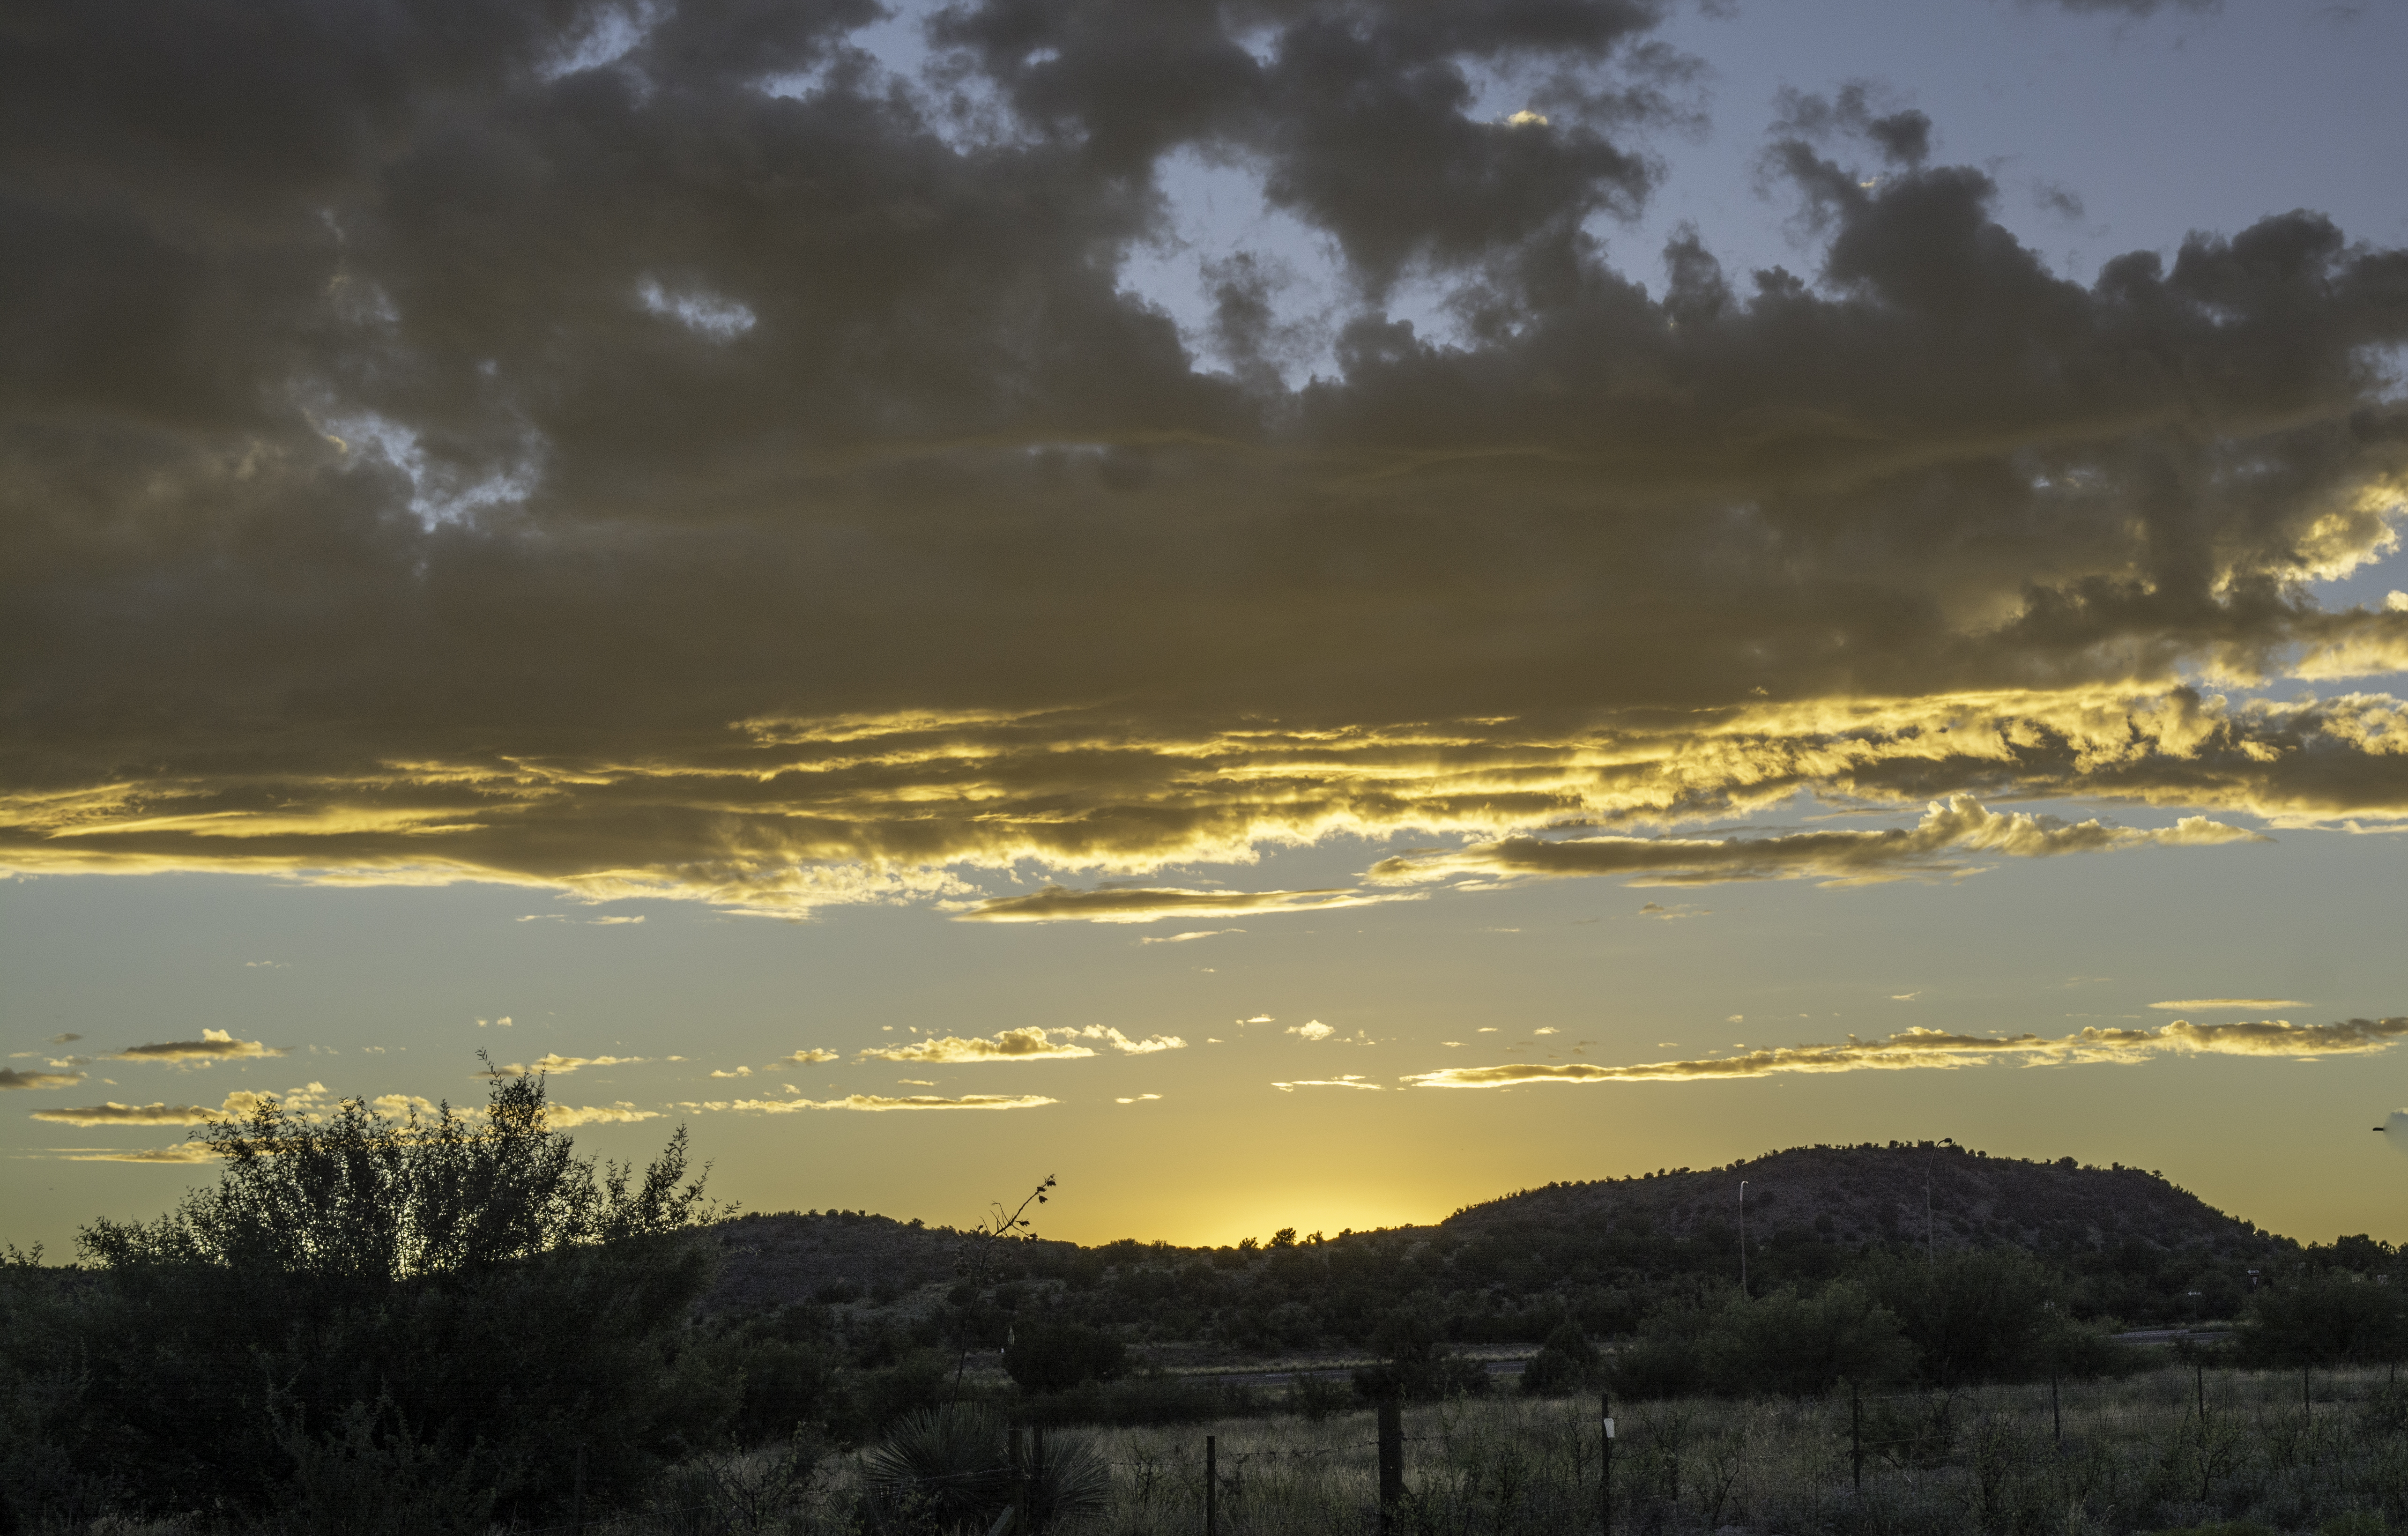
horizon, mountain, cloud, sky, sun, sunrise, sunset, sunlight, morning, hill, dawn, atmosphere, dusk, evening, afterglow, meteorological phenomenon, red sky at morning